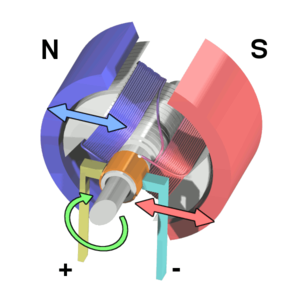
Une machine électrique est un dispositif électromécanique fondé sur l'électromagnétisme permettant la conversion d'énergie électrique par exemple en travail ou énergie mécanique. Ce processus est réversible et peut servir à produire de l'électricité :